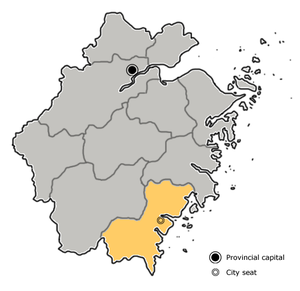
Wenzhou est une ville-préfecture dans l'extrême sud-est de la province du Zhejiang en Chine.